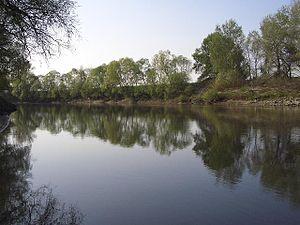
Le Someș ou Szamos est une rivière ayant sa source en Transylvanie au nord-ouest de la Roumanie et se jetant dans la Tisza en Hongrie.